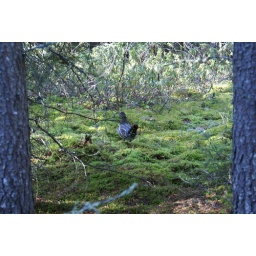
wild chicken walking in the moss